Weaver ant

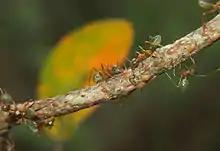
"O. smaragdina" tending scale insects

Large colonies of "Oecophylla" weaver ants consume significant amounts of food, and workers continuously kill a variety of arthropods (primarily other insects) close to their nests. Insects are not only consumed by workers, but this protein source is necessary for brood development. Because weaver ant workers hunt and kill insects that are potentially harmful plant pests, trees harboring weaver ants benefit from having decreased levels of herbivory. They have traditionally been used in biological control in Chinese and Southeast Asian citrus orchards from at least 400 AD. Many studies have shown the efficacy of using weaver ants as natural biocontrol agents against agricultural pests. The use of weaver ants as biocontrol agents has especially been effective for fruit agriculture, particularly in Australia and southeast Asia. Fruit trees harboring weaver ants produce higher quality fruits, show less leaf damage by herbivores, and require fewer applications of synthetic pesticides. They do on the other hand protect the scale insects which they 'milk' for honeydew. In several cases the use of weaver ants has nonetheless been shown to be more efficient than applying chemical insecticides and at the same time cheaper, leaving farmers with increased net incomes and more sustainable pest control.